Soul Eater

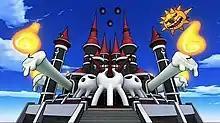
Death Weapon Meister Academy

"Soul Eater" is set at — for short—located in the fictional Death City in Nevada, United States. The school is run by Shinigami, also known as Death, as a training facility for humans with the ability to transform into weapons, as well as the wielders of those weapons, called . Attending this school are Maka Albarn and her scythe partner, Soul Eater; assassin Black Star and his partner, Tsubaki Nakatsukasa, who turns into various ninja weapons; and Shinigami's son, Death the Kid, and his pistol partners, Liz and Patty Thompson. The meister students' goal is to have their weapons absorb the souls of 99 evil humans and one witch, which dramatically increases the weapon's power and turns them into "death scythes" used by Shinigami.